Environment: real
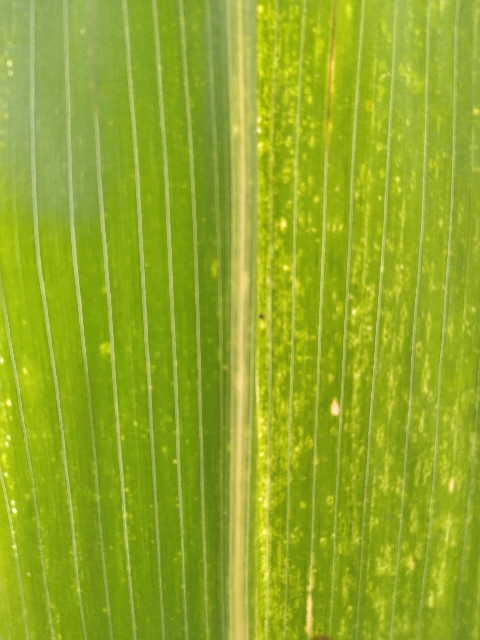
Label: lethal_necrosis